2023 Writers Guild of America strike

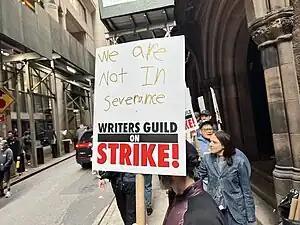
Picket line formed by writers on strike in New York City on location of "". The production of "Severance" was similarly shut down due to the strike.

From May 2 to September 27, 2023, the Writers Guild of America (WGA)—representing 11,500 screenwriters—went on strike over a labor dispute with the Alliance of Motion Picture and Television Producers (AMPTP). Lasting 148 days, the strike is tied with the 1960 strike as the second-longest labor stoppage actioned by the WGA, only behind the 1988 strike (153 days). Alongside the 2023 SAG-AFTRA strike, which lasted between July and November, it was part of a series of broader Hollywood labor disputes. Both strikes contributed to the biggest interruption to the American film and television industries since the COVID-19 pandemic.